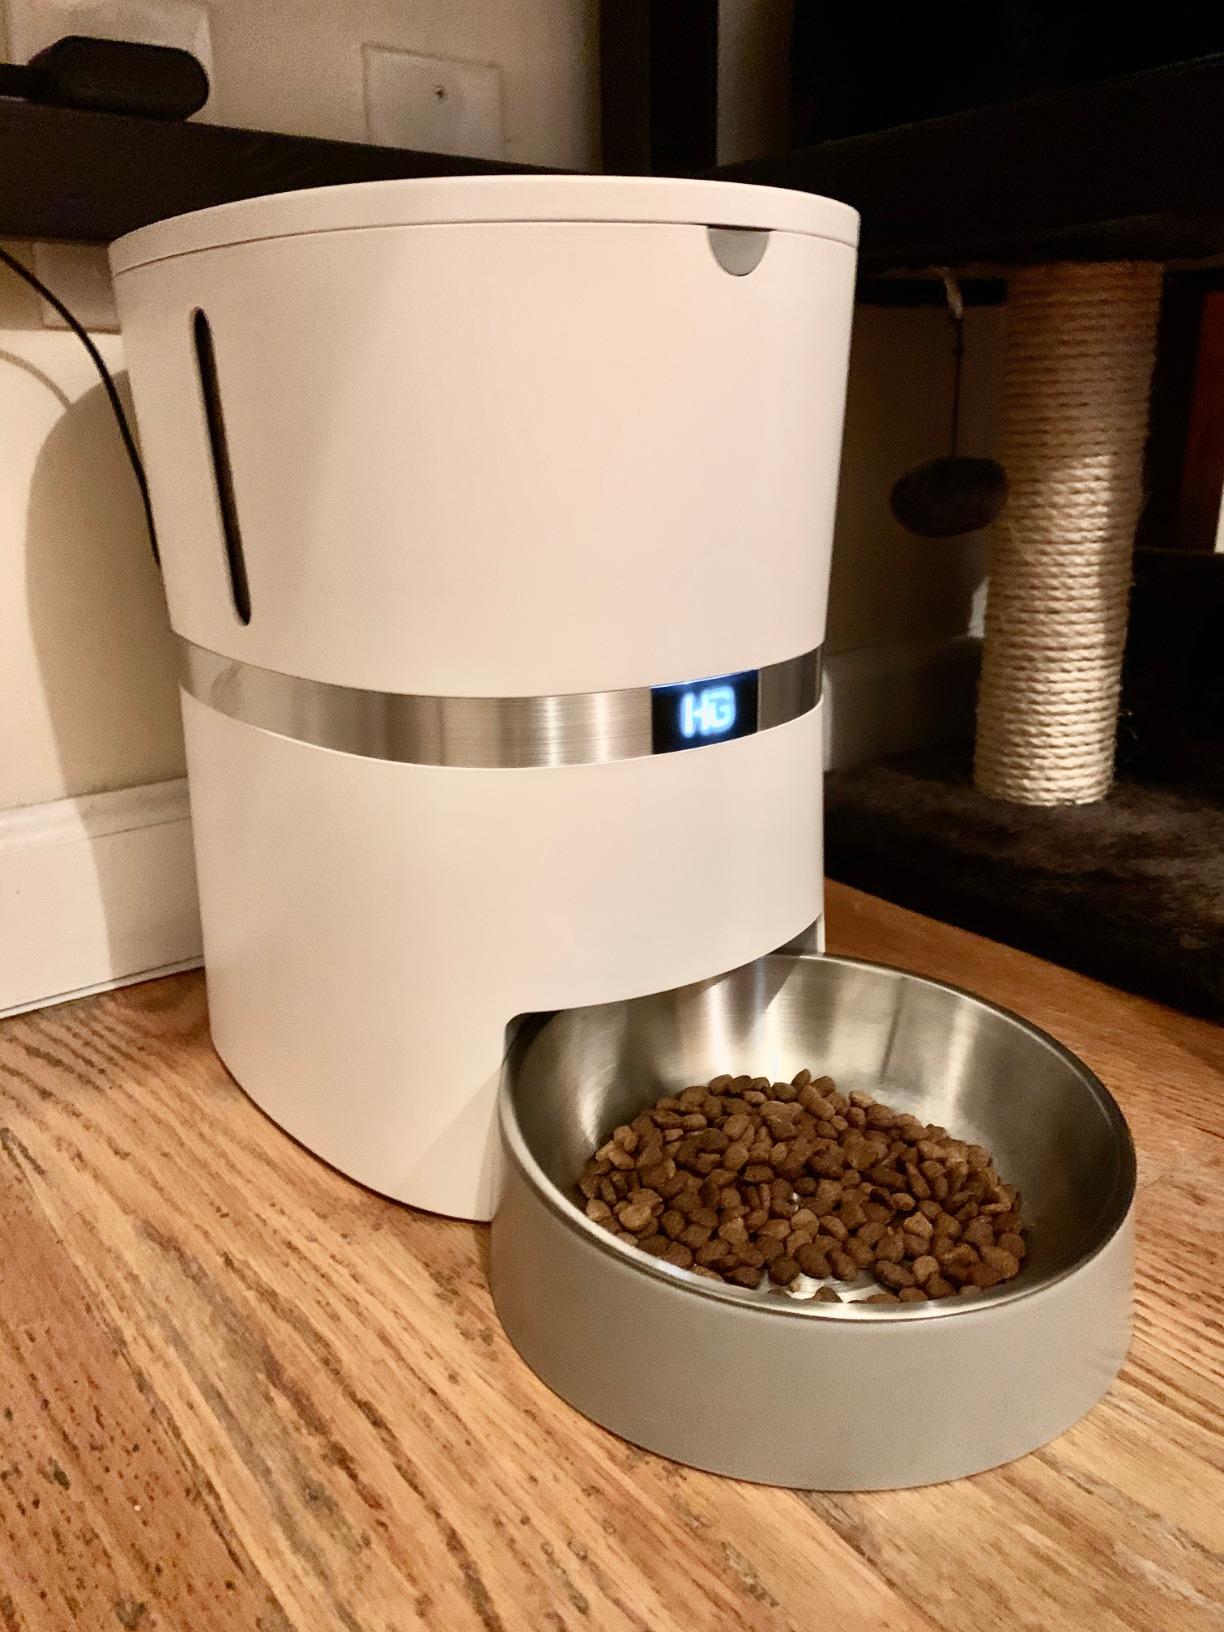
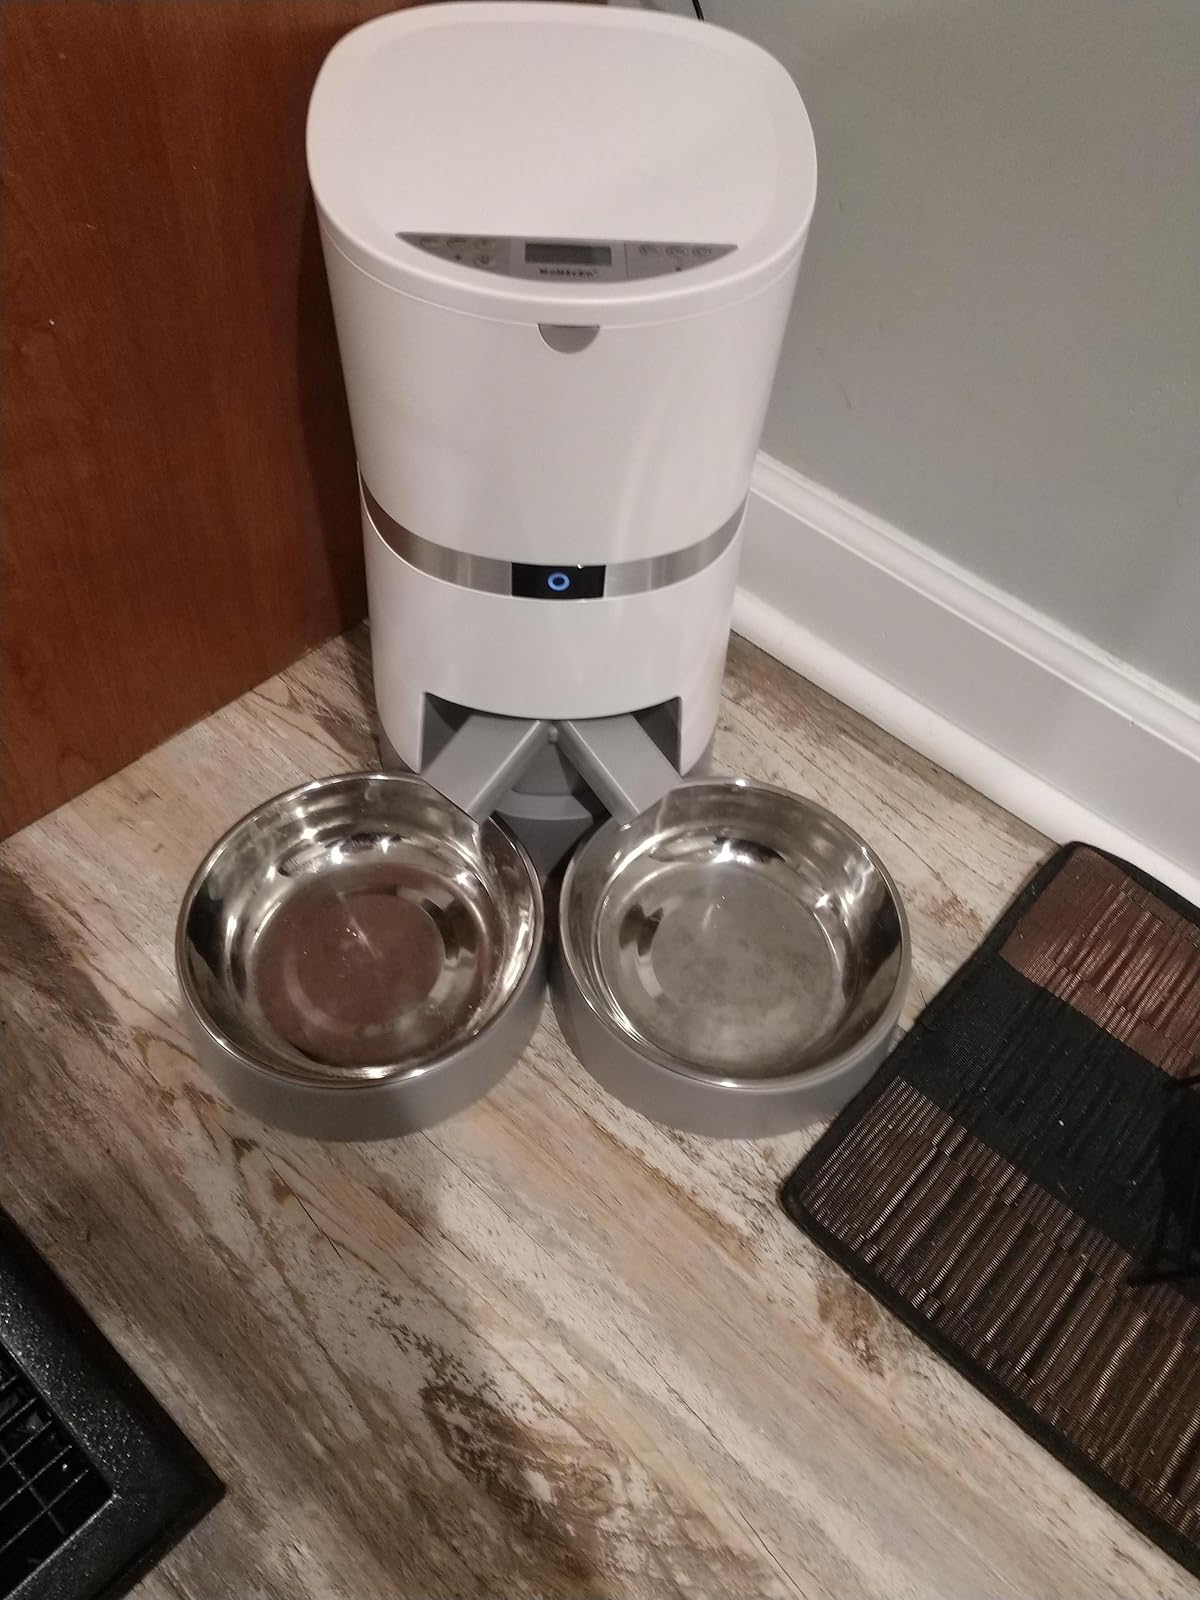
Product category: items_feeder
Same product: no